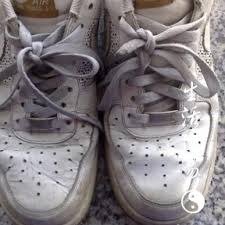
Waste category: shoes